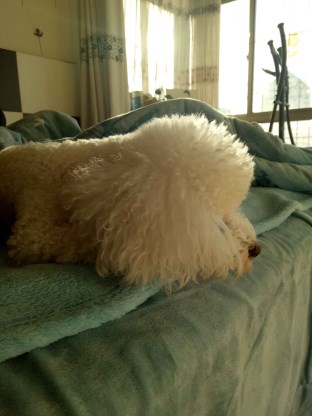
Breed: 3083-n000117-Bichon_Frise